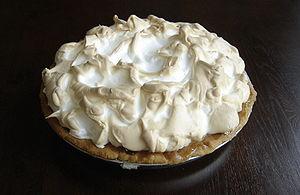
La Key lime pie est un dessert américain réalisé à base de jus de limes, d'œufs et de lait concentré que l'on pose sur une pâte à tarte. Le dessert traditionnel est recouvert d'une couche de meringue faite à base de blancs d'œufs battus. Son nom provient de la région des Keys au sud de la Floride où le fruit est cultivé.